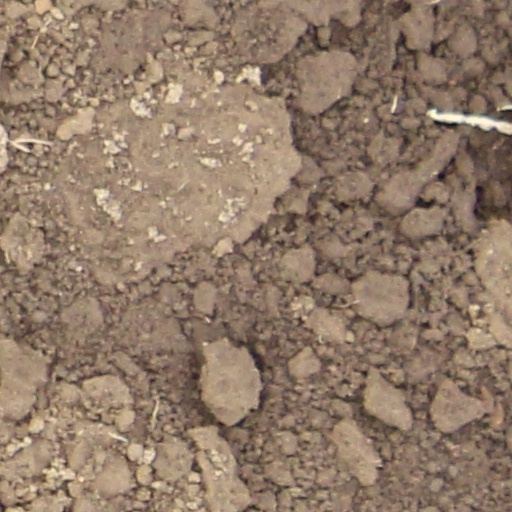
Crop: wheat